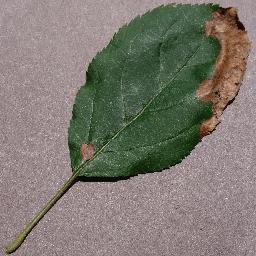
Label: Apple___Black_rot